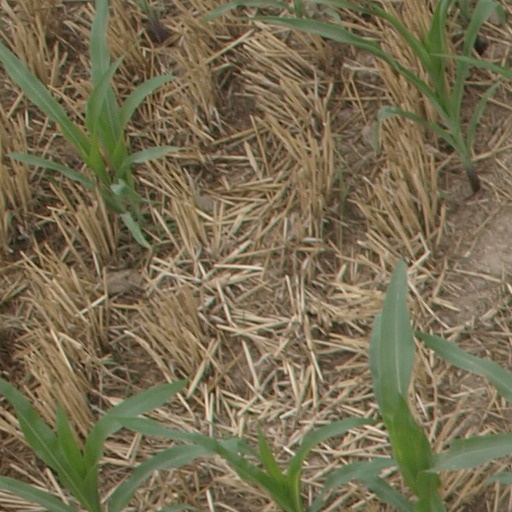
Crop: maize; corn